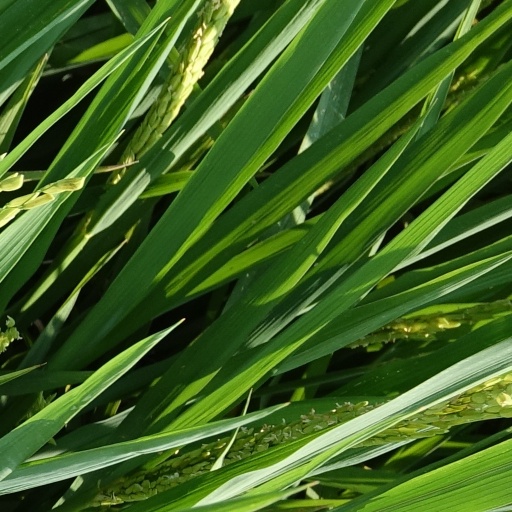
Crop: rice